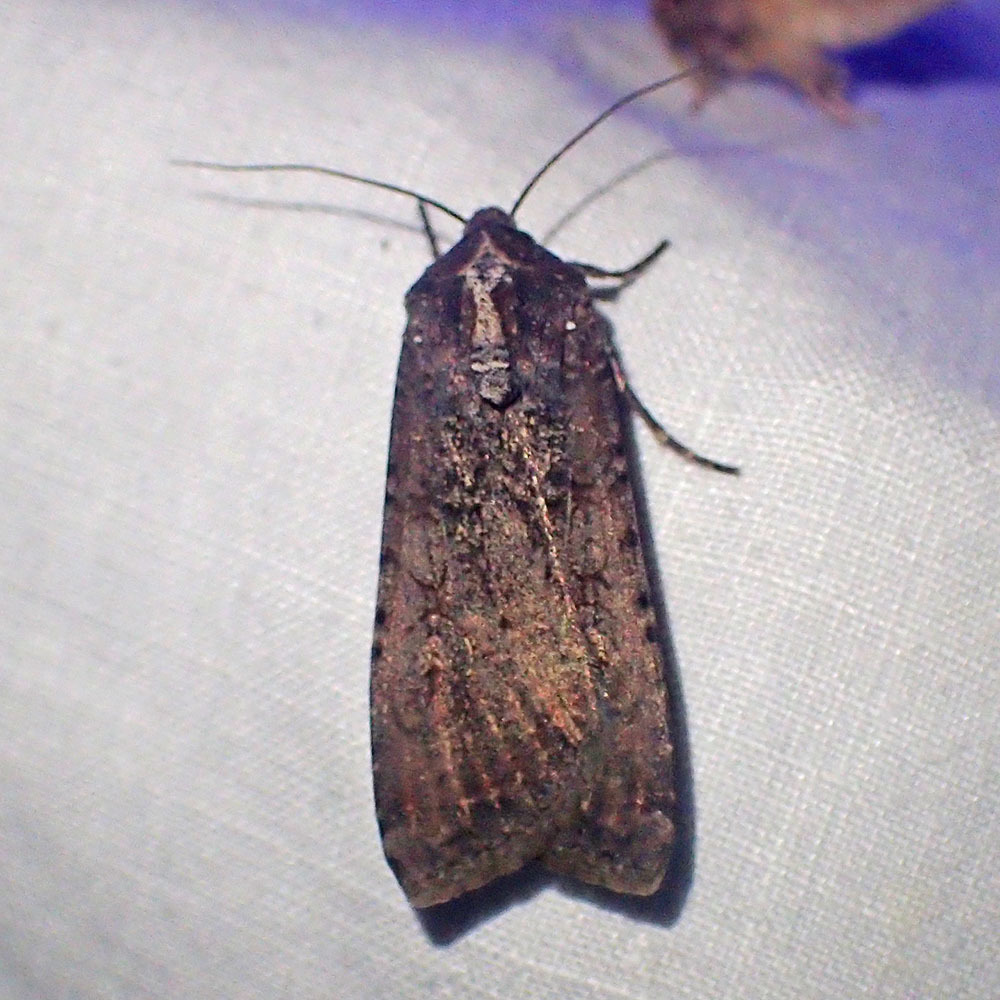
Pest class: cutworms